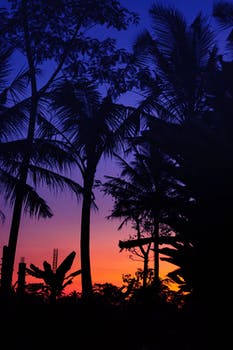
Label: No Watermark